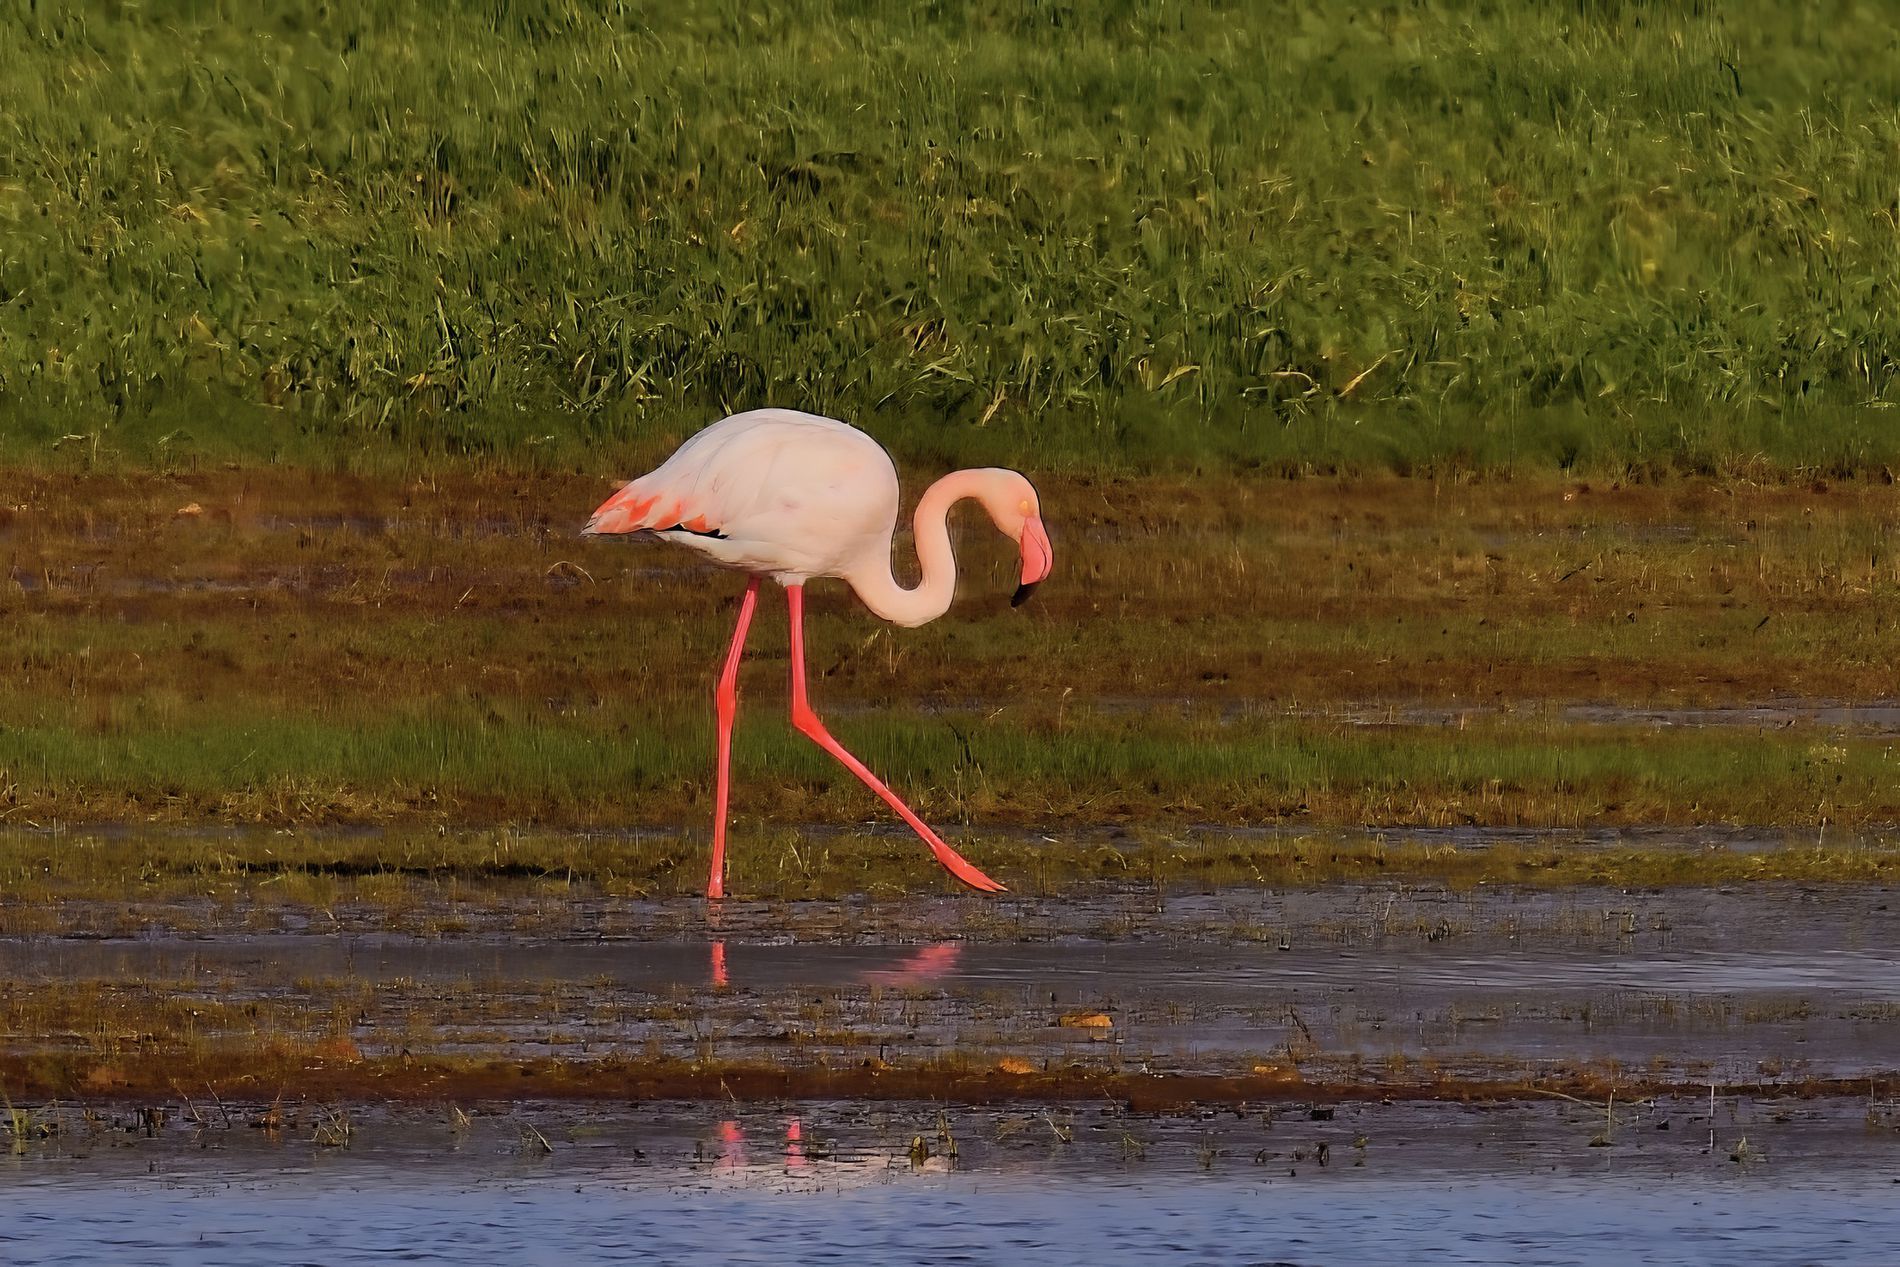
flamingo
The image shows a flamingo wading in shallow water.
The flaming with darker pink wing feathers and red legs and beak.
 The background features a band of green vegetation.
This landscape photograph, taken at eye level, shows a flamingo wading in shallow water.
 The color palette features muted pinks, greens, blues, and browns.
Labels: Animal, Bird, Flamingo, Flock, Water, Waterfowl, shallow water, vegetation, beak
Camera: NIKON CORPORATION NIKON D850
Aperture: F18
Exposure: 1/400 sec
ISO: 400
Focal length: 600.0 mm